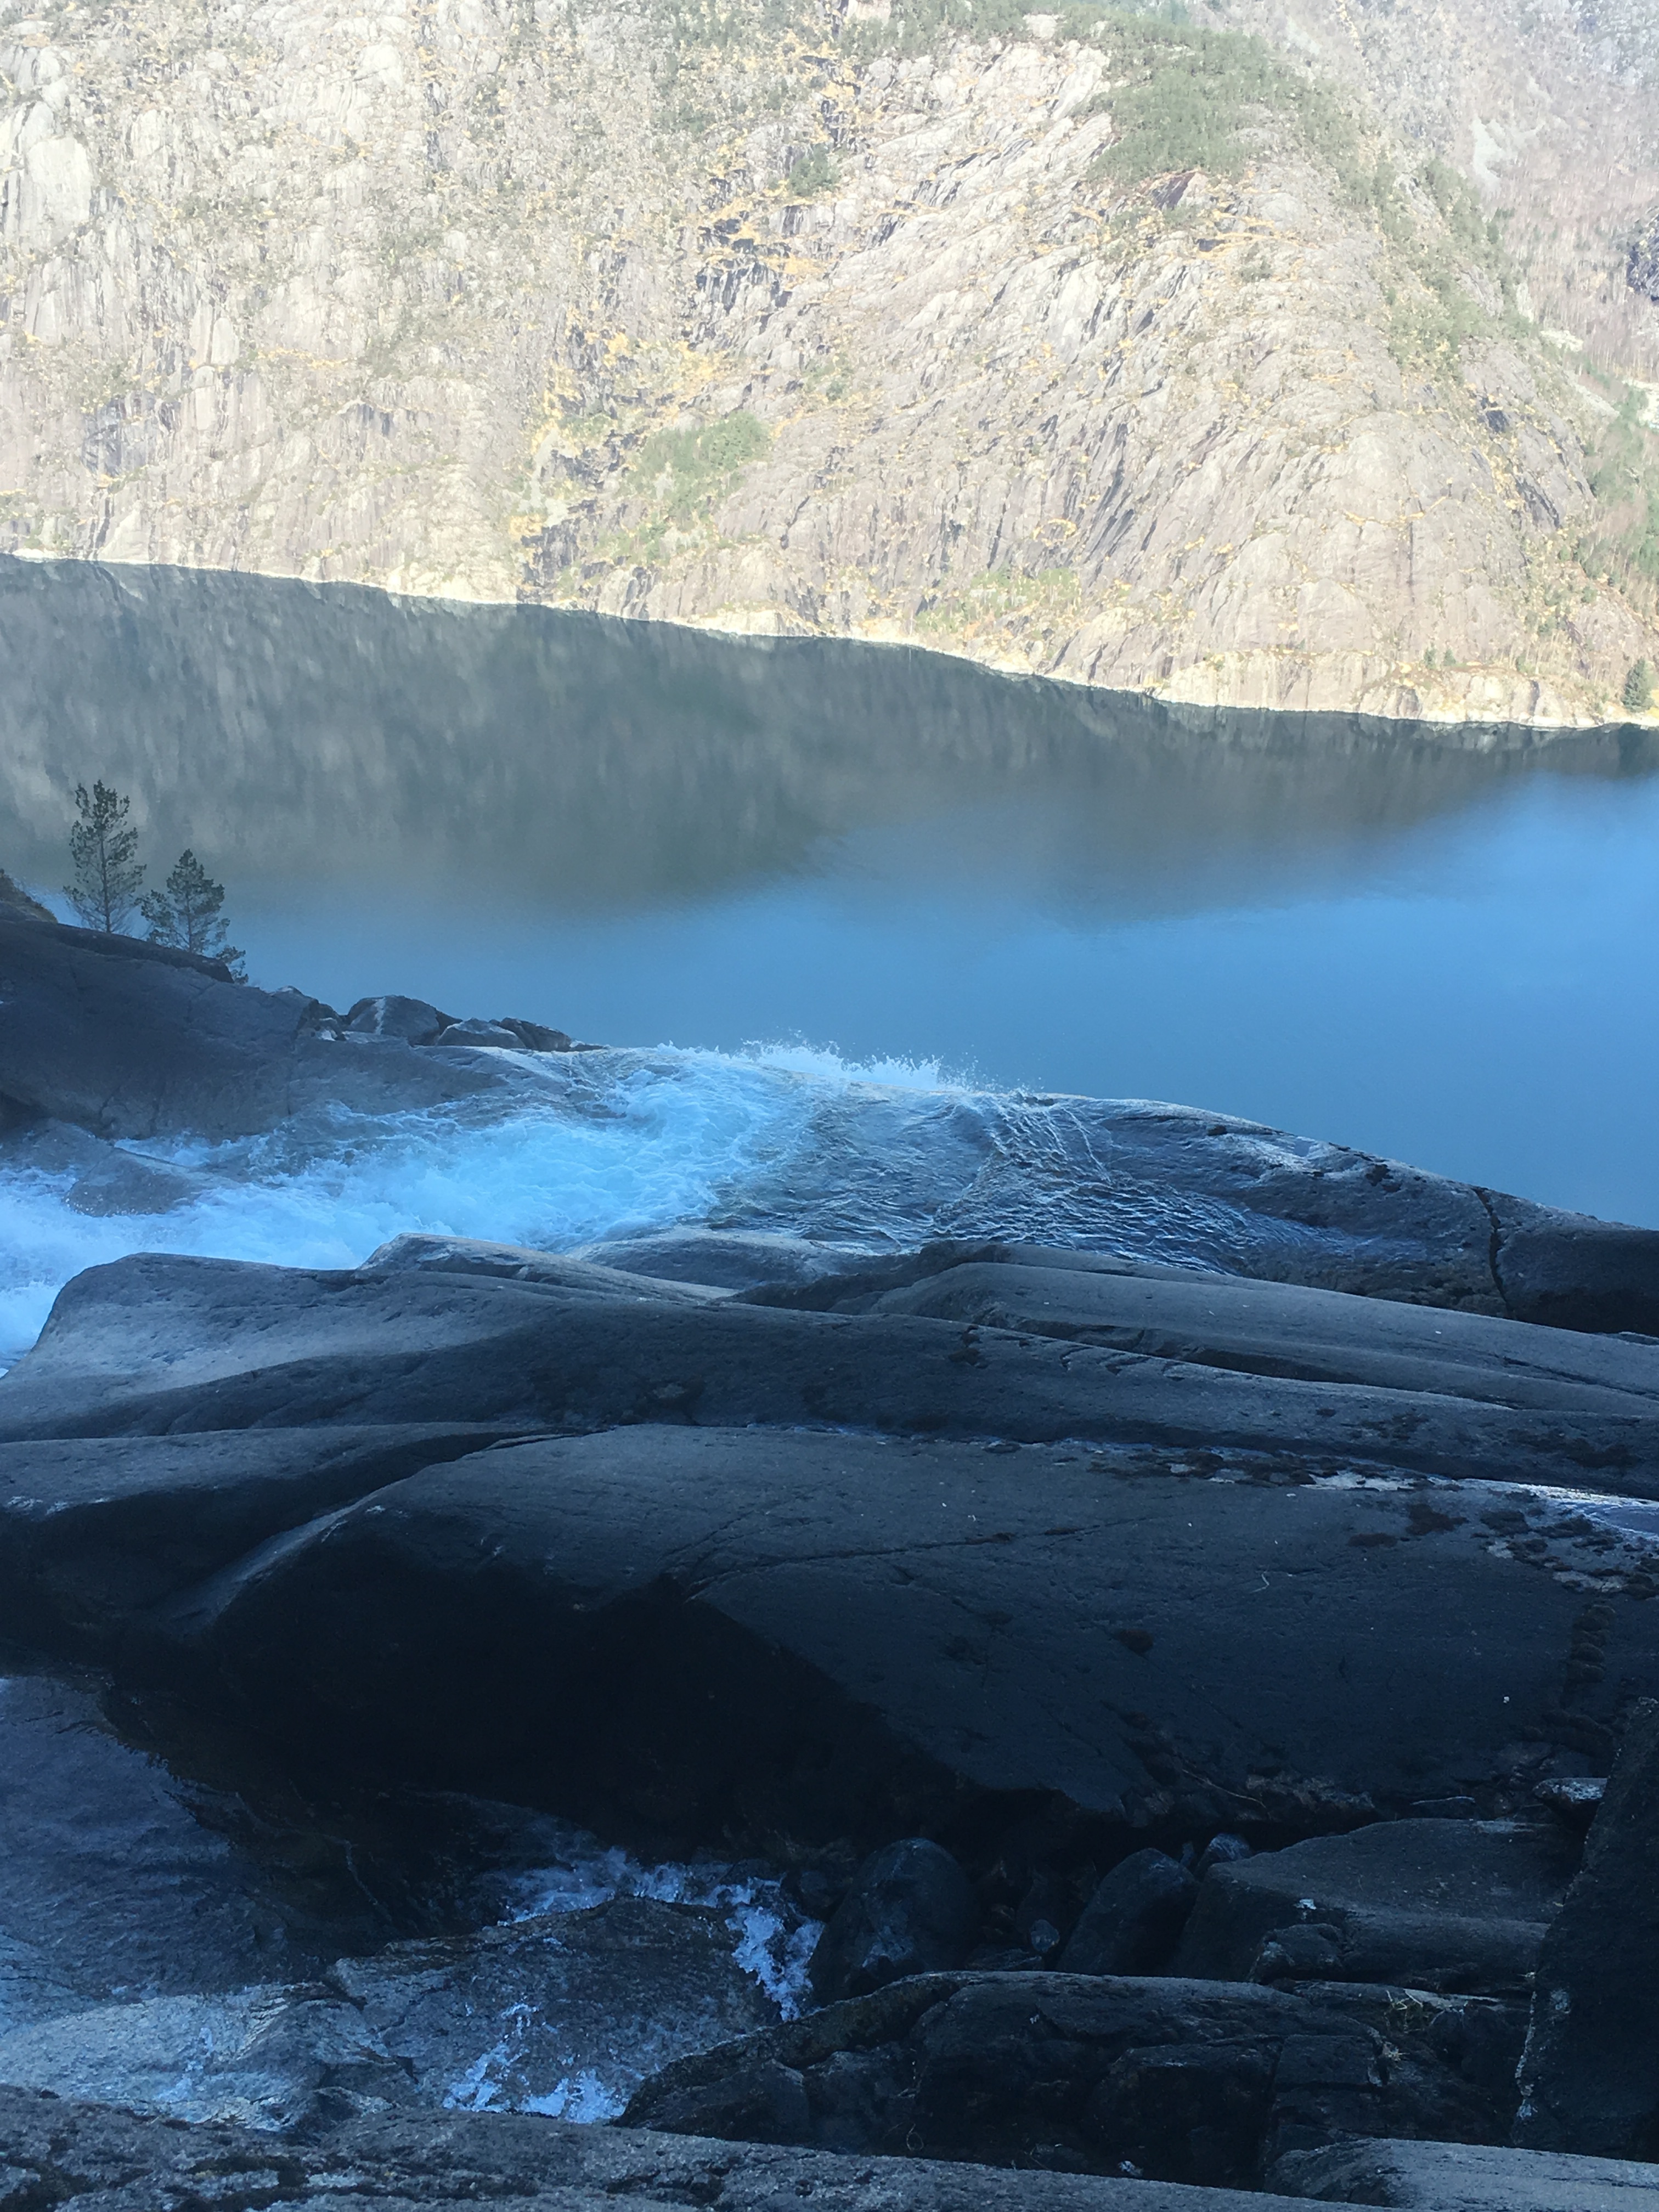
sea, coast, water, rock, ocean, mountain, wave, lake, ice, reflection, glacier, rapid, terrain, body of water, landform, geographical feature, atmospheric phenomenon, glacial landform, geological phenomenon, wind wave